The Boat Race 1978

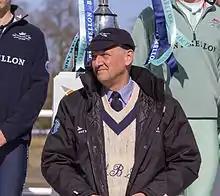
Boris Rankov "(pictured in 2015)" made the first of his six appearances for Oxford.

Oxford won the toss and elected to start from the Surrey station. After a false start, the race commenced at 2.45 p.m. in reasonable weather conditions, and Oxford took a one-length lead to Hammersmith Bridge in a record time of 6 minutes 24 seconds. As the crews turned into the Surrey bend, conditions drastically worsened with a strong headwind and "horizontal rain driving into them". Entering choppy water and in an attempt to push past Oxford, Cambridge made their challenge at Barnes Bridge but began to take on water. Within seconds the boat started to sink; the Oxford crew realised the contest was over and rowed carefully to the finish in a time of 18 minutes 58 seconds. It was Oxford's third victory in a row, and their fourth in the past five years.